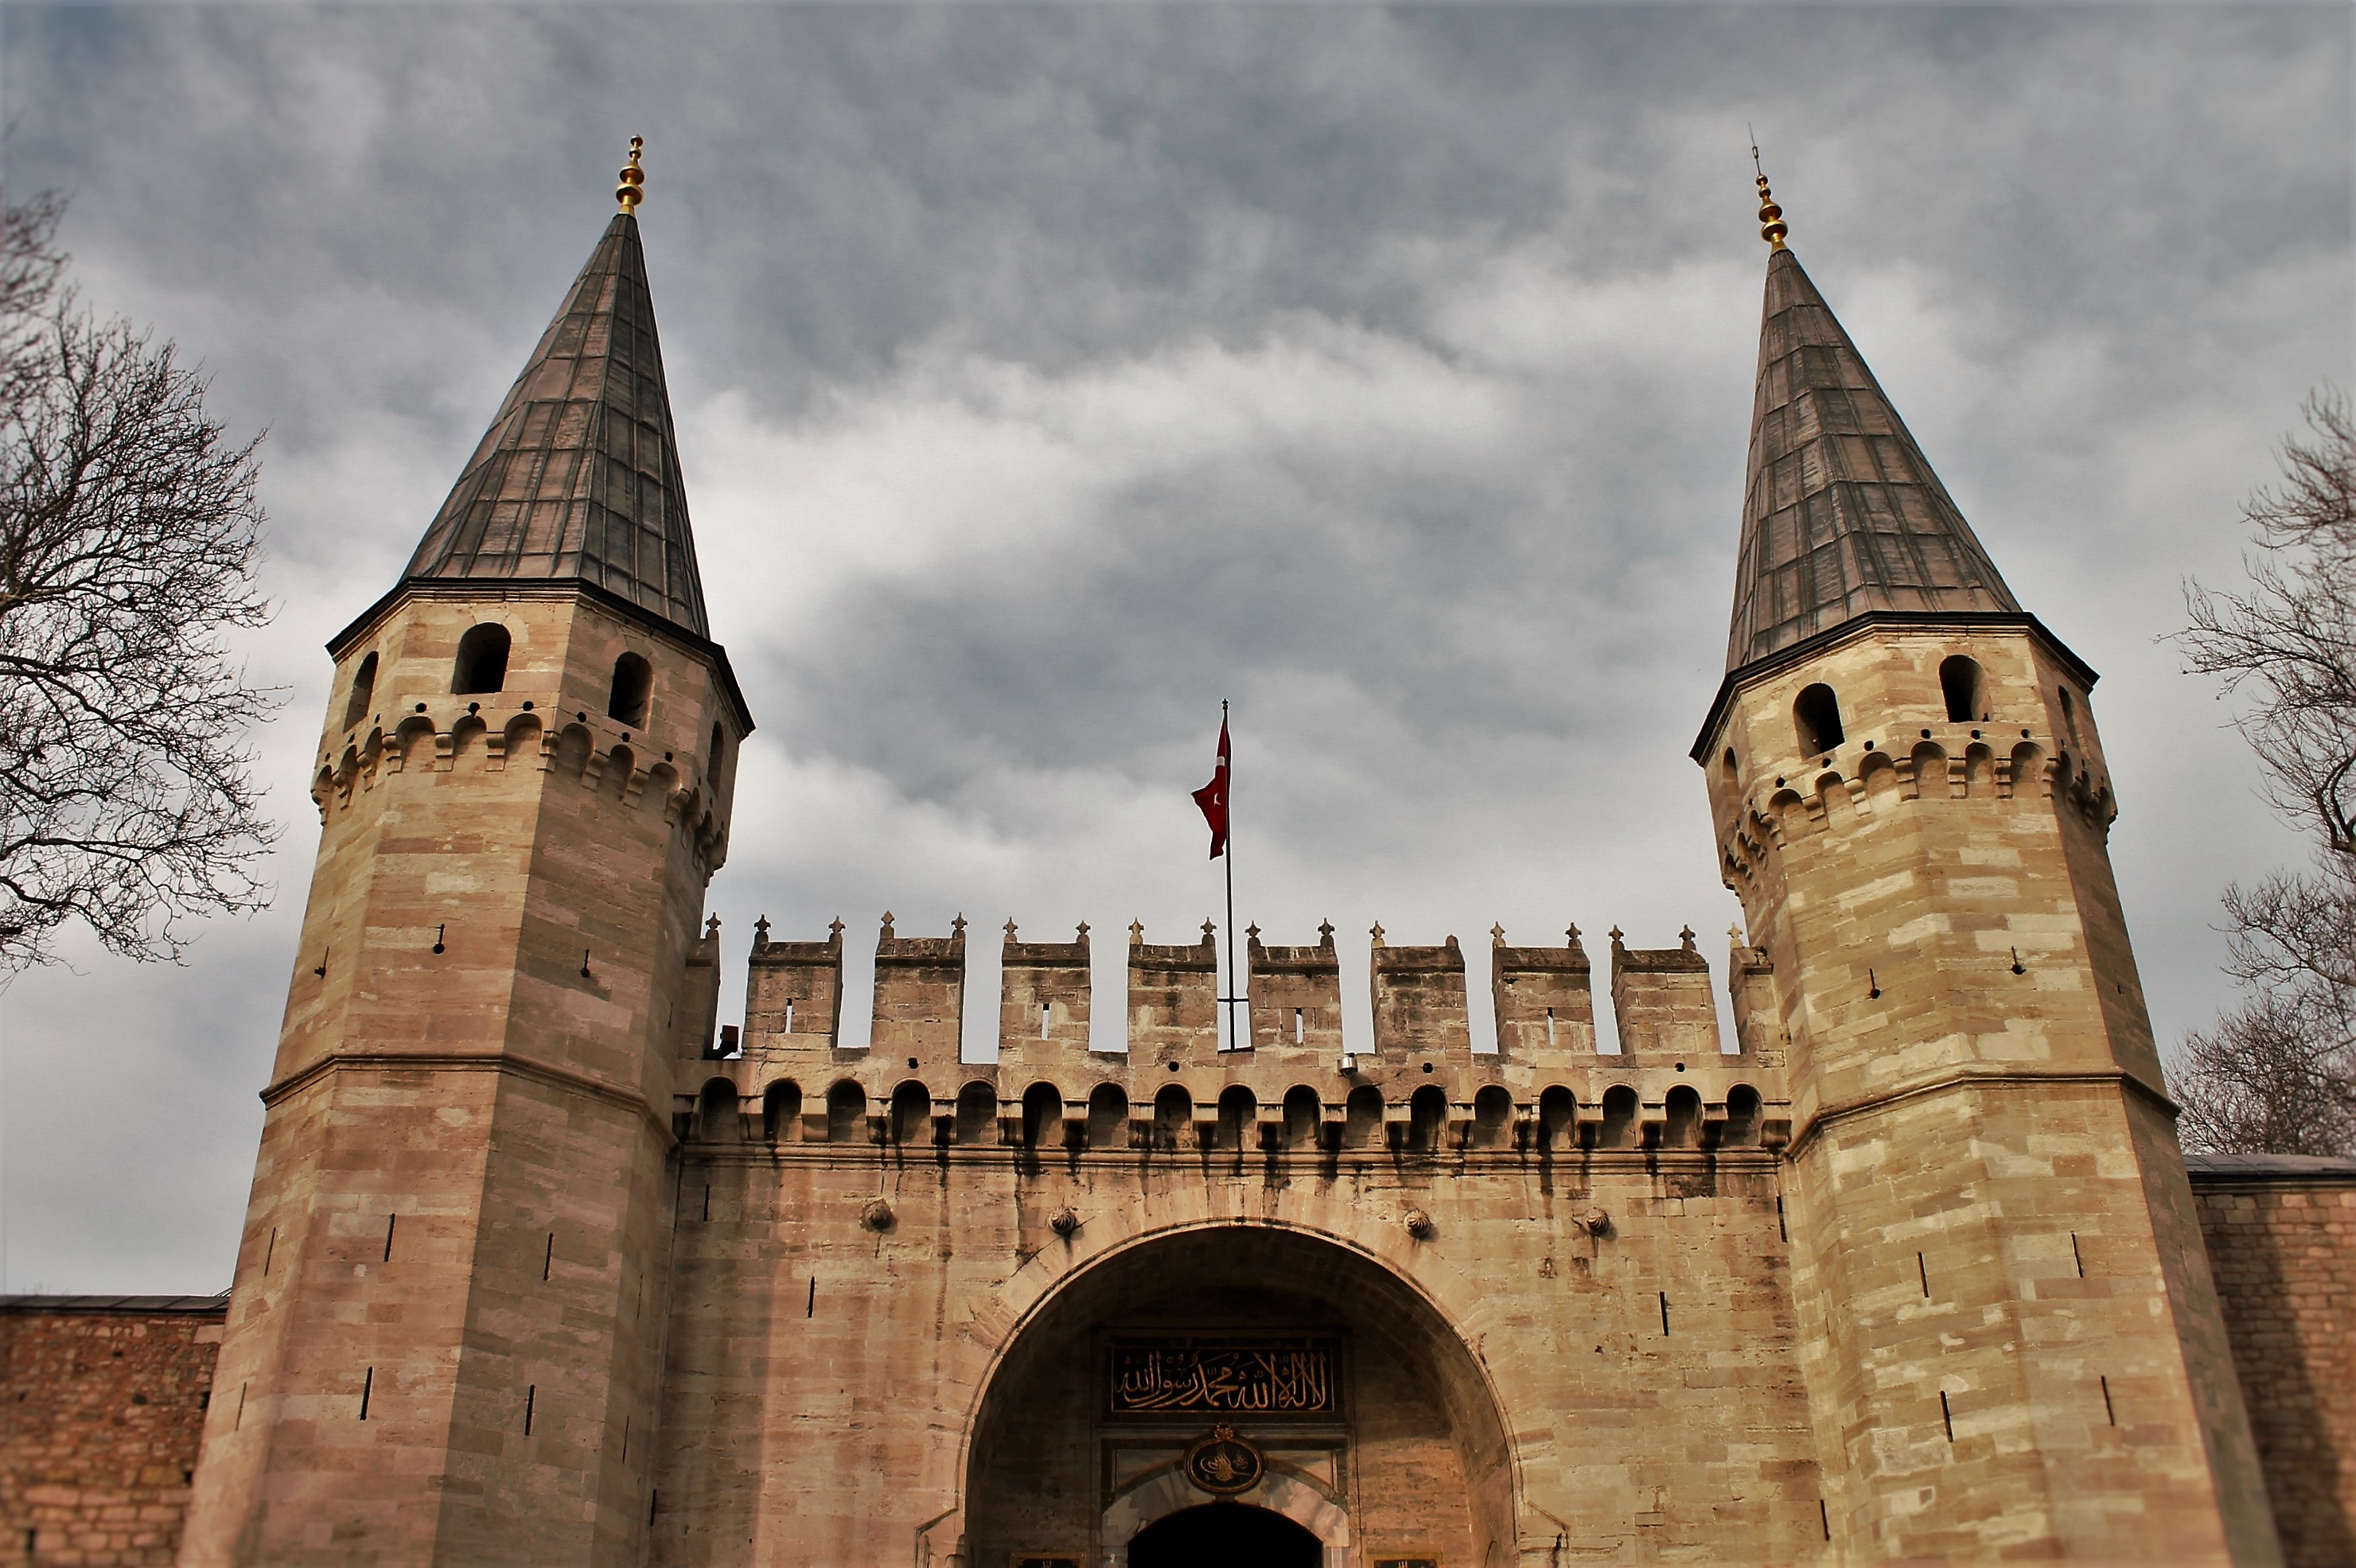
building, old, travel, europe, tower, landmark, church, cathedral, place of worship, bell tower, religious, spire, turkey, istanbul, mosque, islam, middle ages, minaret, muslim, islamic, ancient history